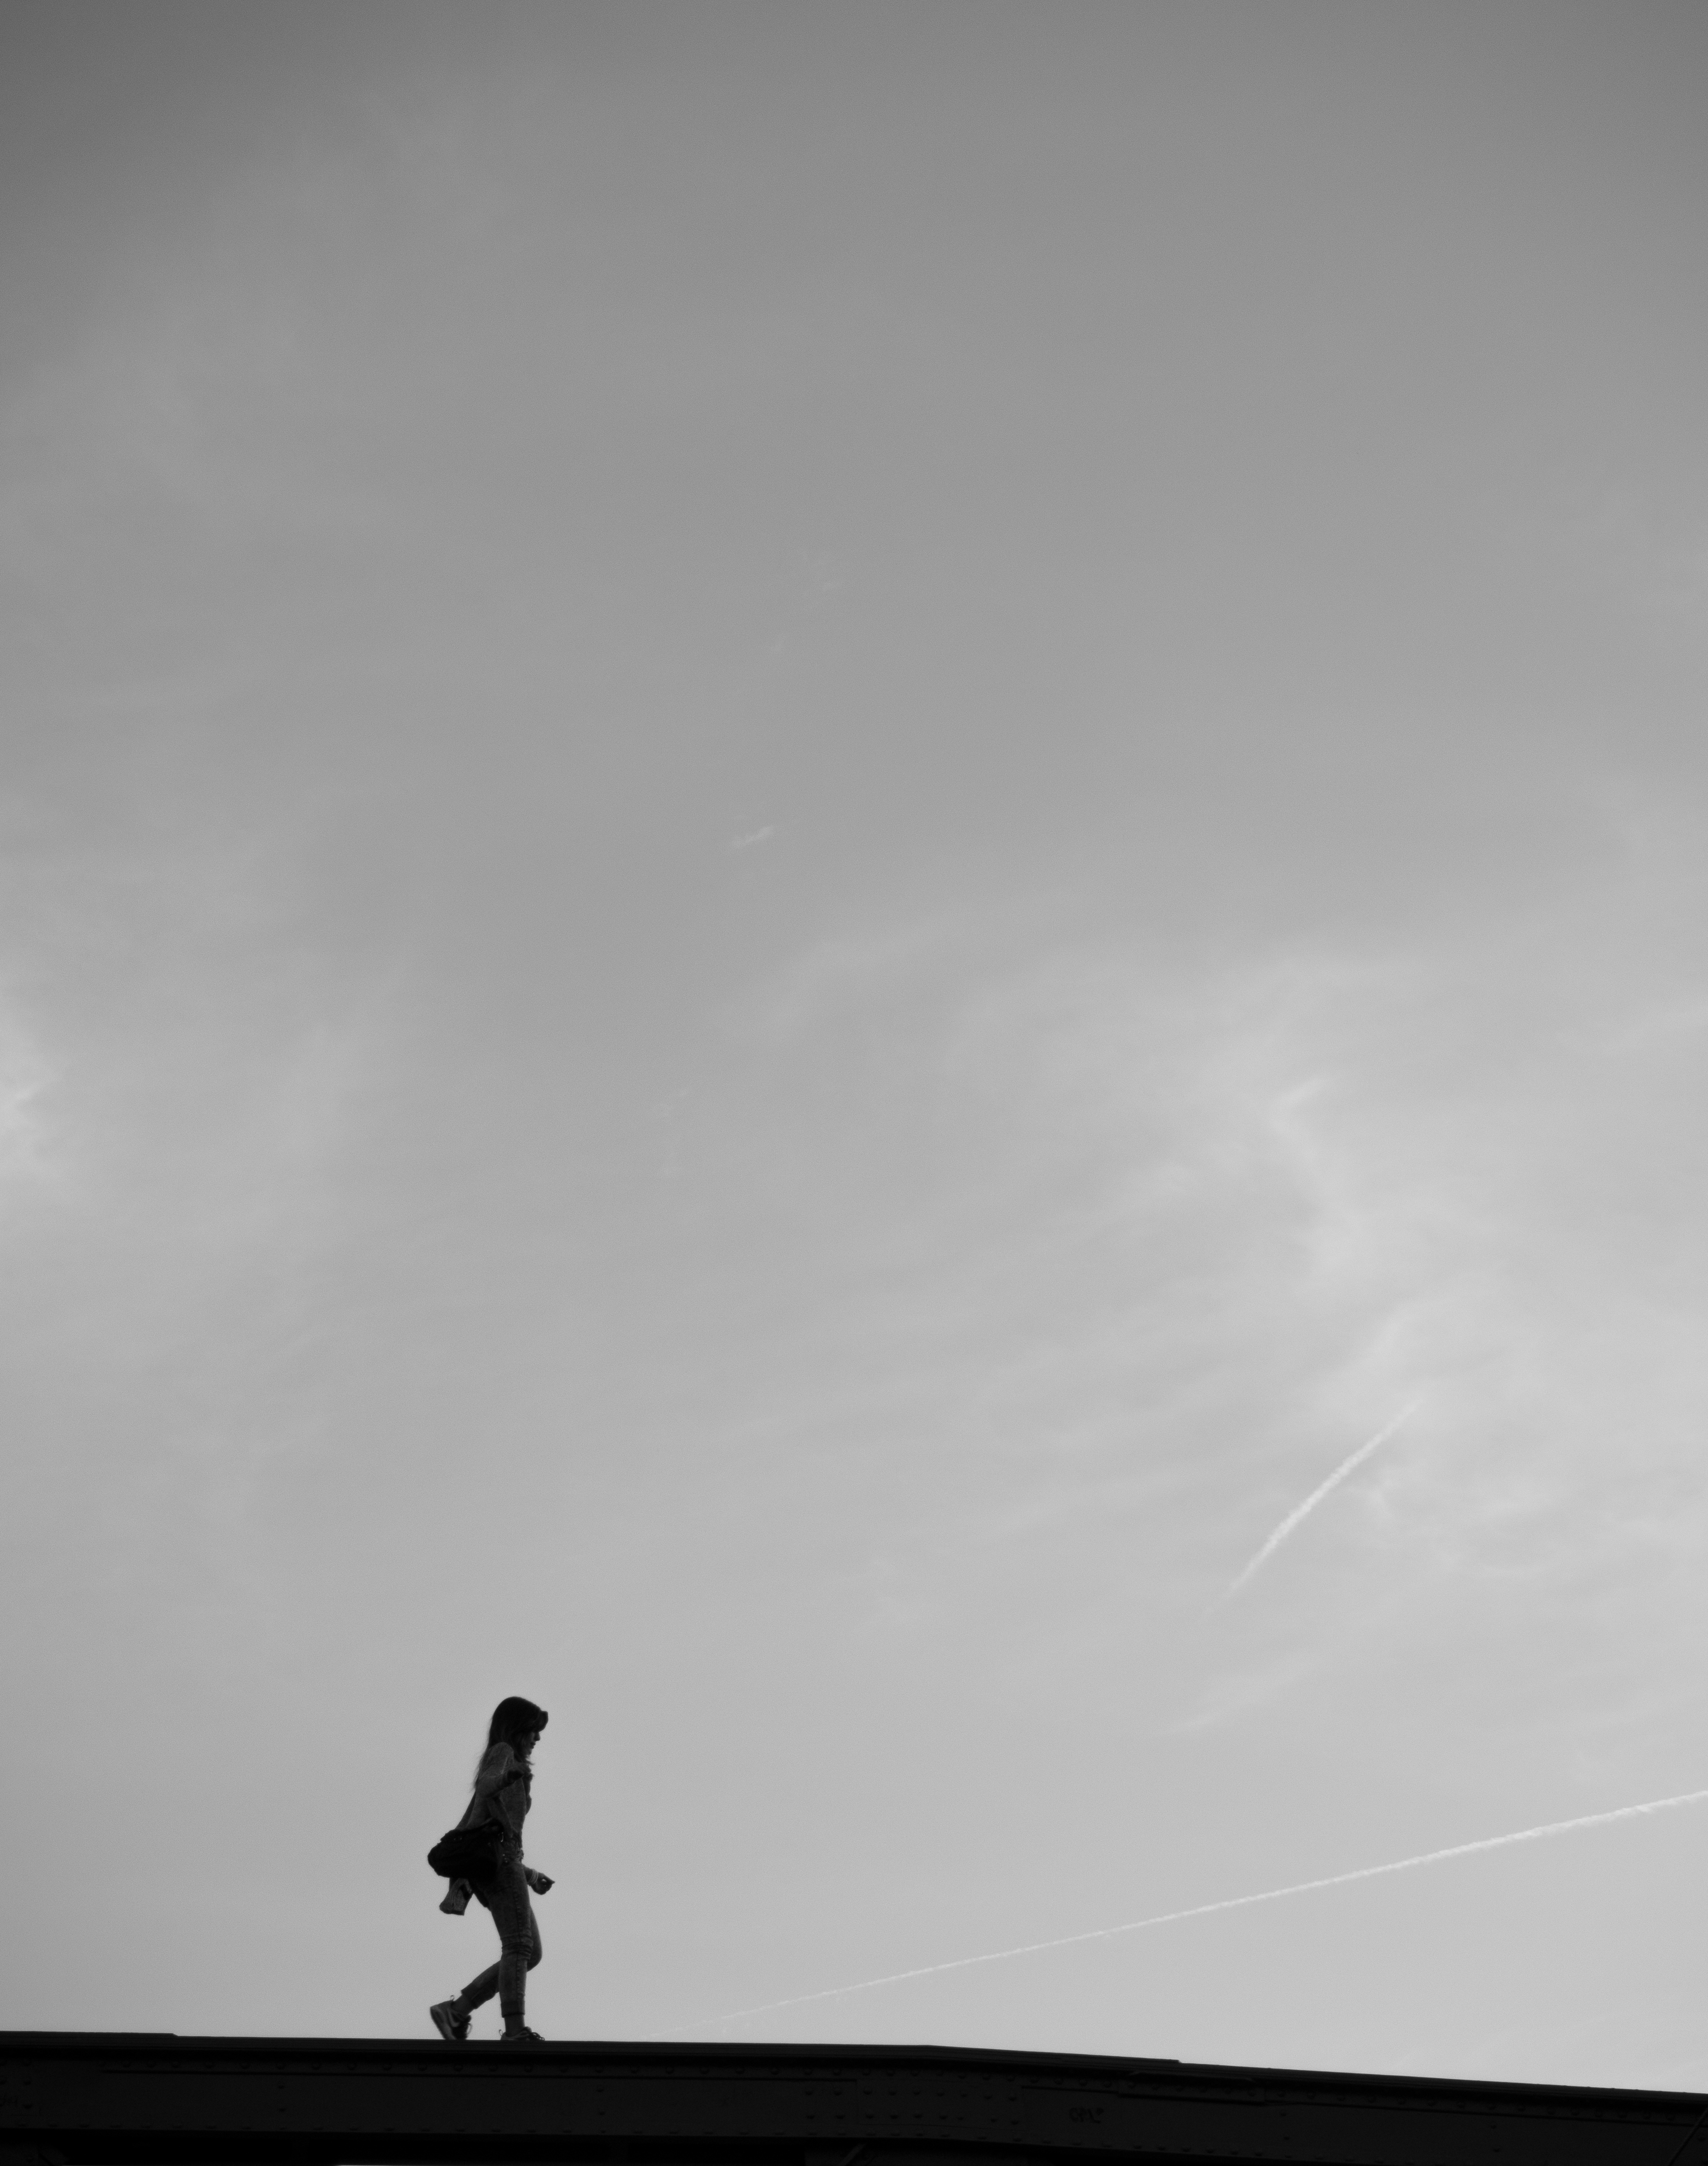
horizon, silhouette, light, cloud, black and white, sky, white, street, photography, line, shadow, darkness, black, monochrome, streetphotography, flickr, thomas, olympus, omd, fuji, shape, leica, monochrom, leuthard, hcb, thomasleuthard, monochrome photography, atmosphere of earth